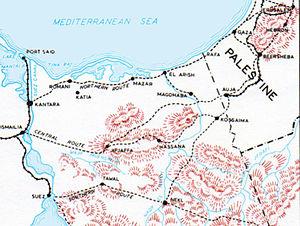
La bataille de Jérusalem est une bataille de la Première Guerre mondiale. Elle fait partie de la campagne du Sinaï et de la Palestine et oppose les forces de l'Empire britannique à celles de l'Empire ottoman soutenu par l'Allemagne. Elle consiste en une série d'opérations livrées en novembre et décembre 1917 dans le sud de la Palestine, alors partie de l'Empire ottoman, et s'achève par la victoire des Britanniques et de leurs alliés australiens et néo-zélandais qui s'emparent de Jérusalem.